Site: brandenburg
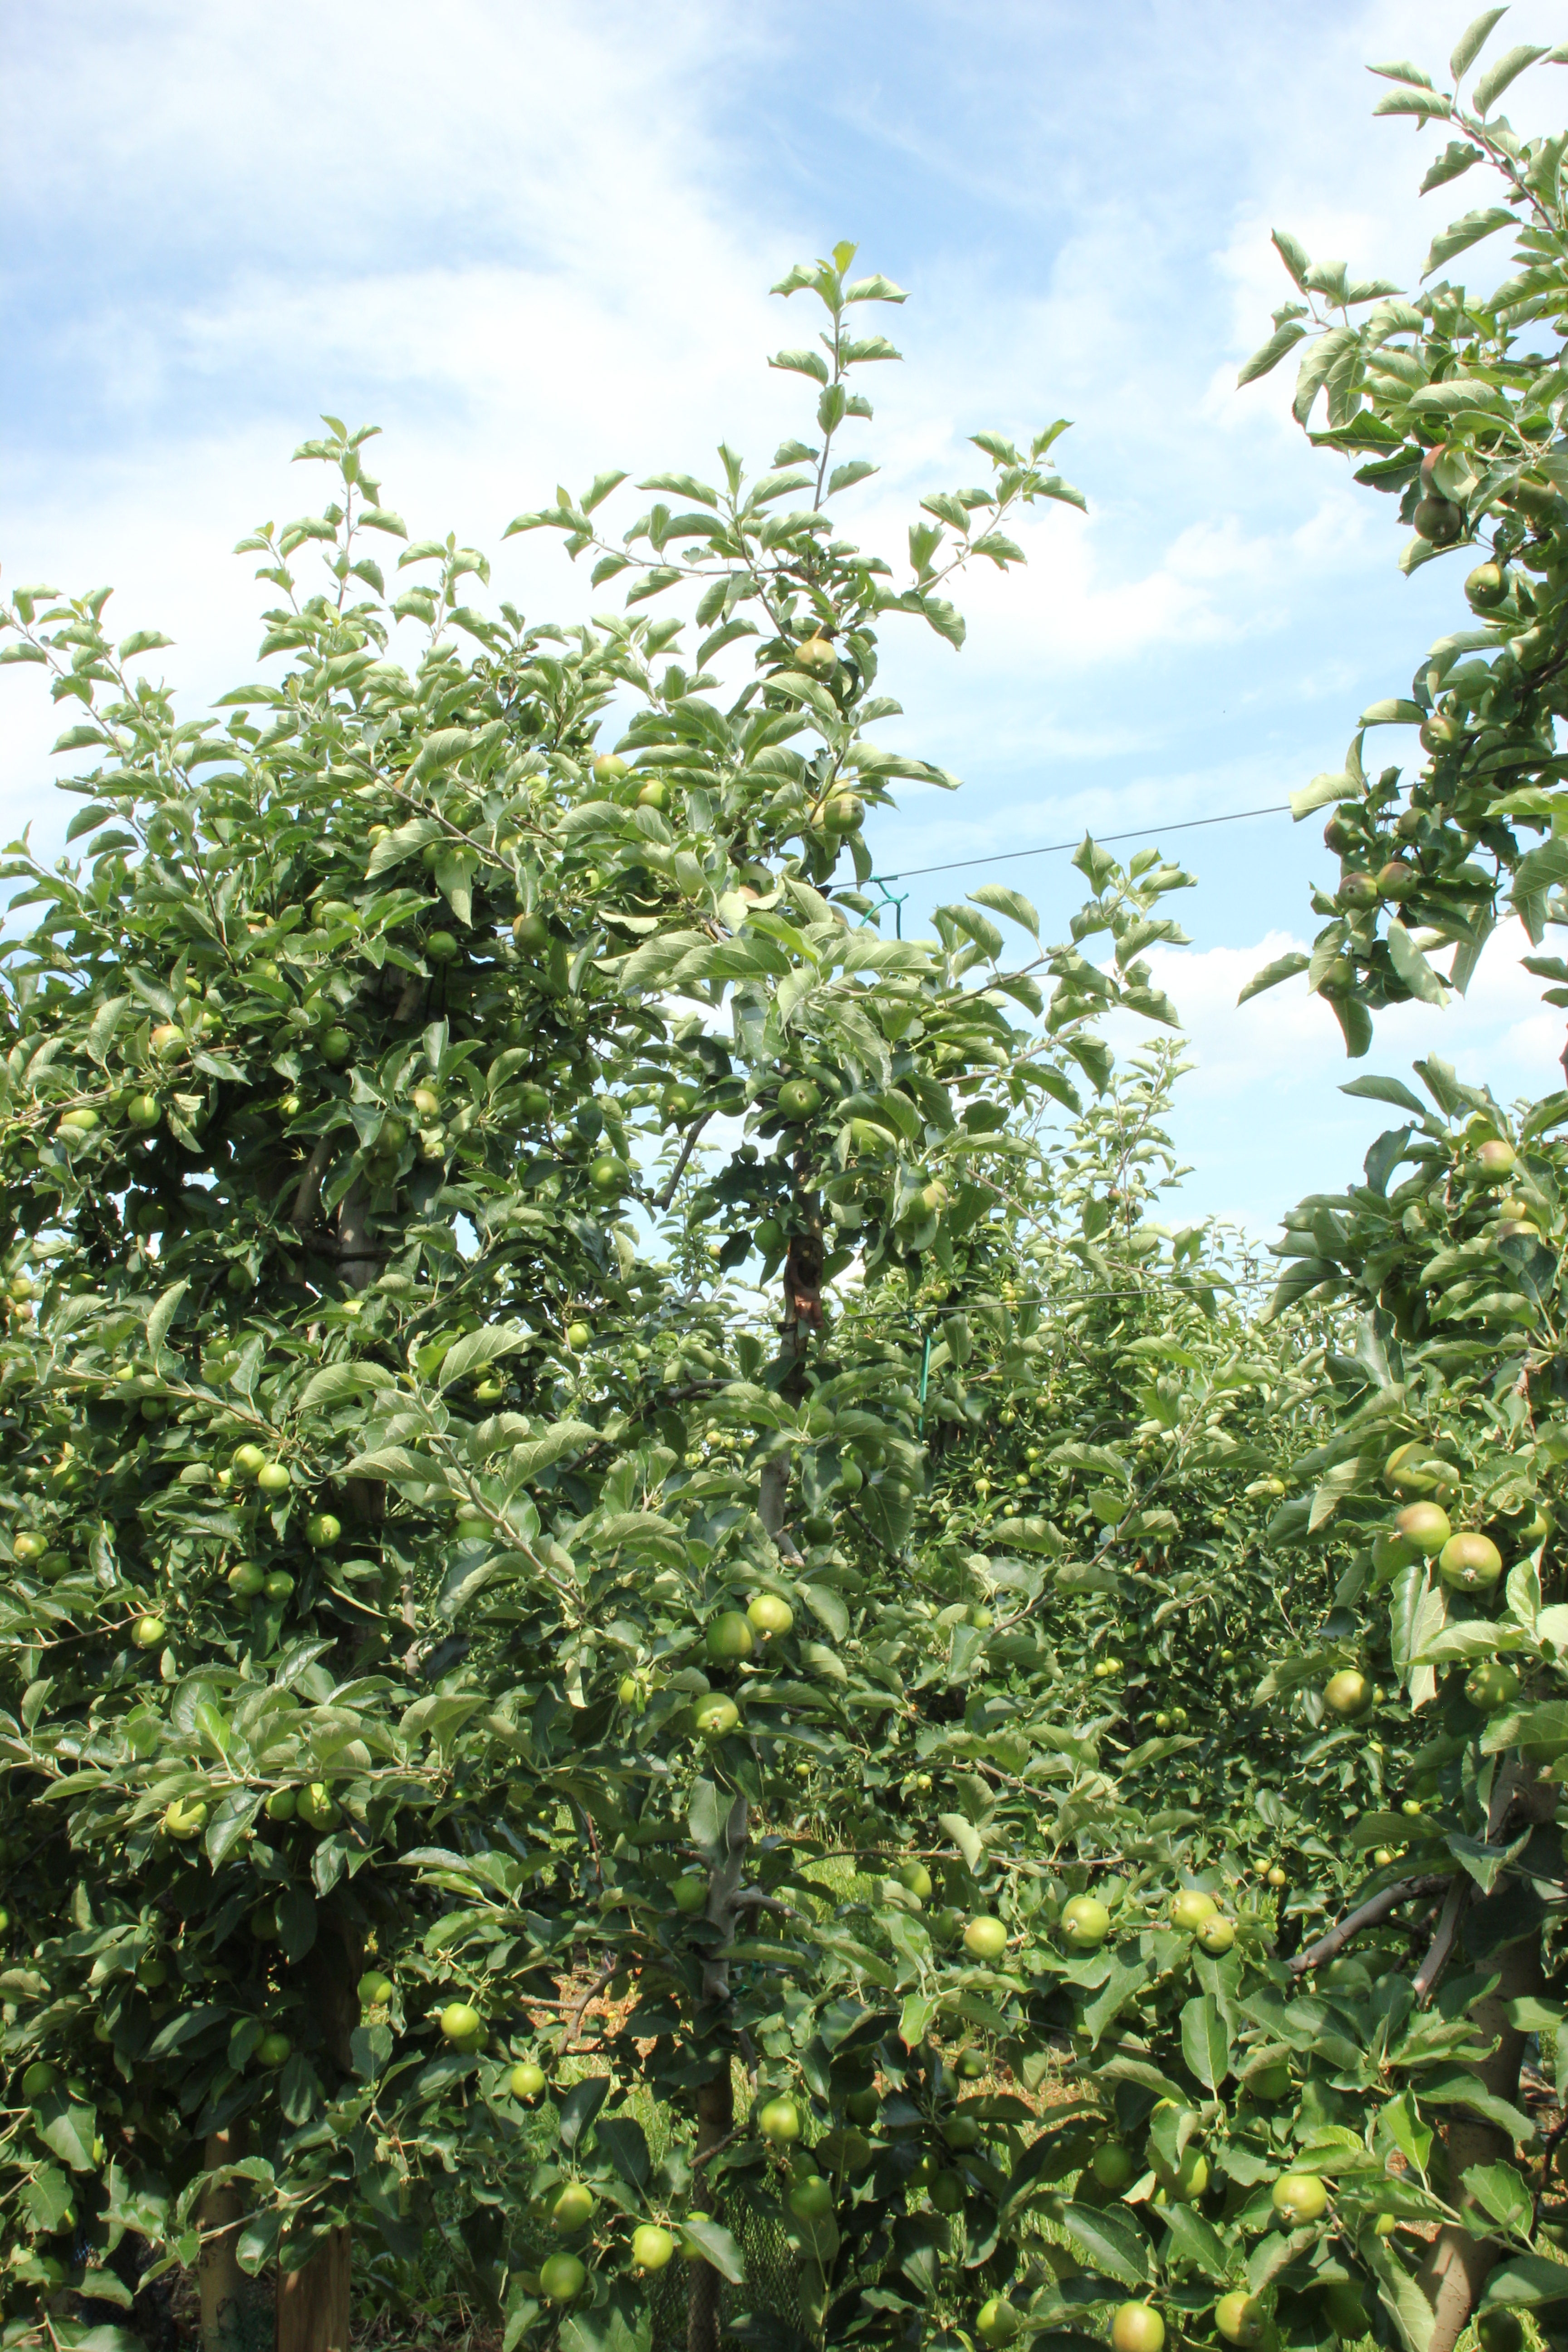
Growth stage (BBCH 74): Development of fruit